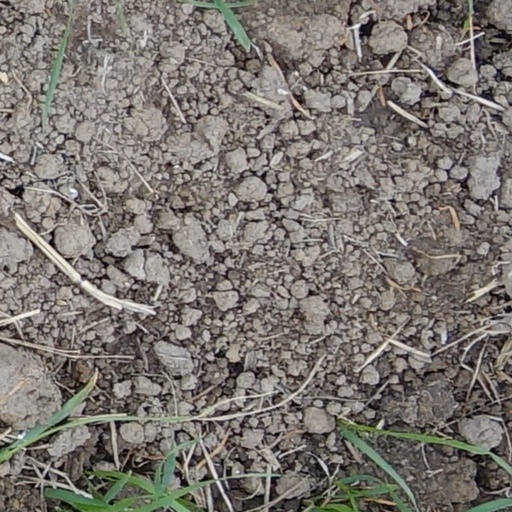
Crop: wheat